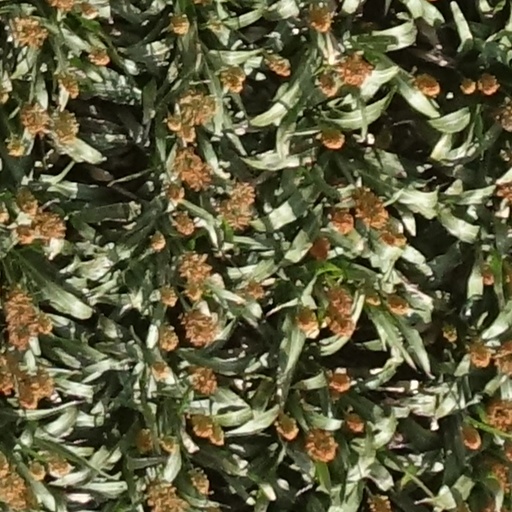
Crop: sorghum